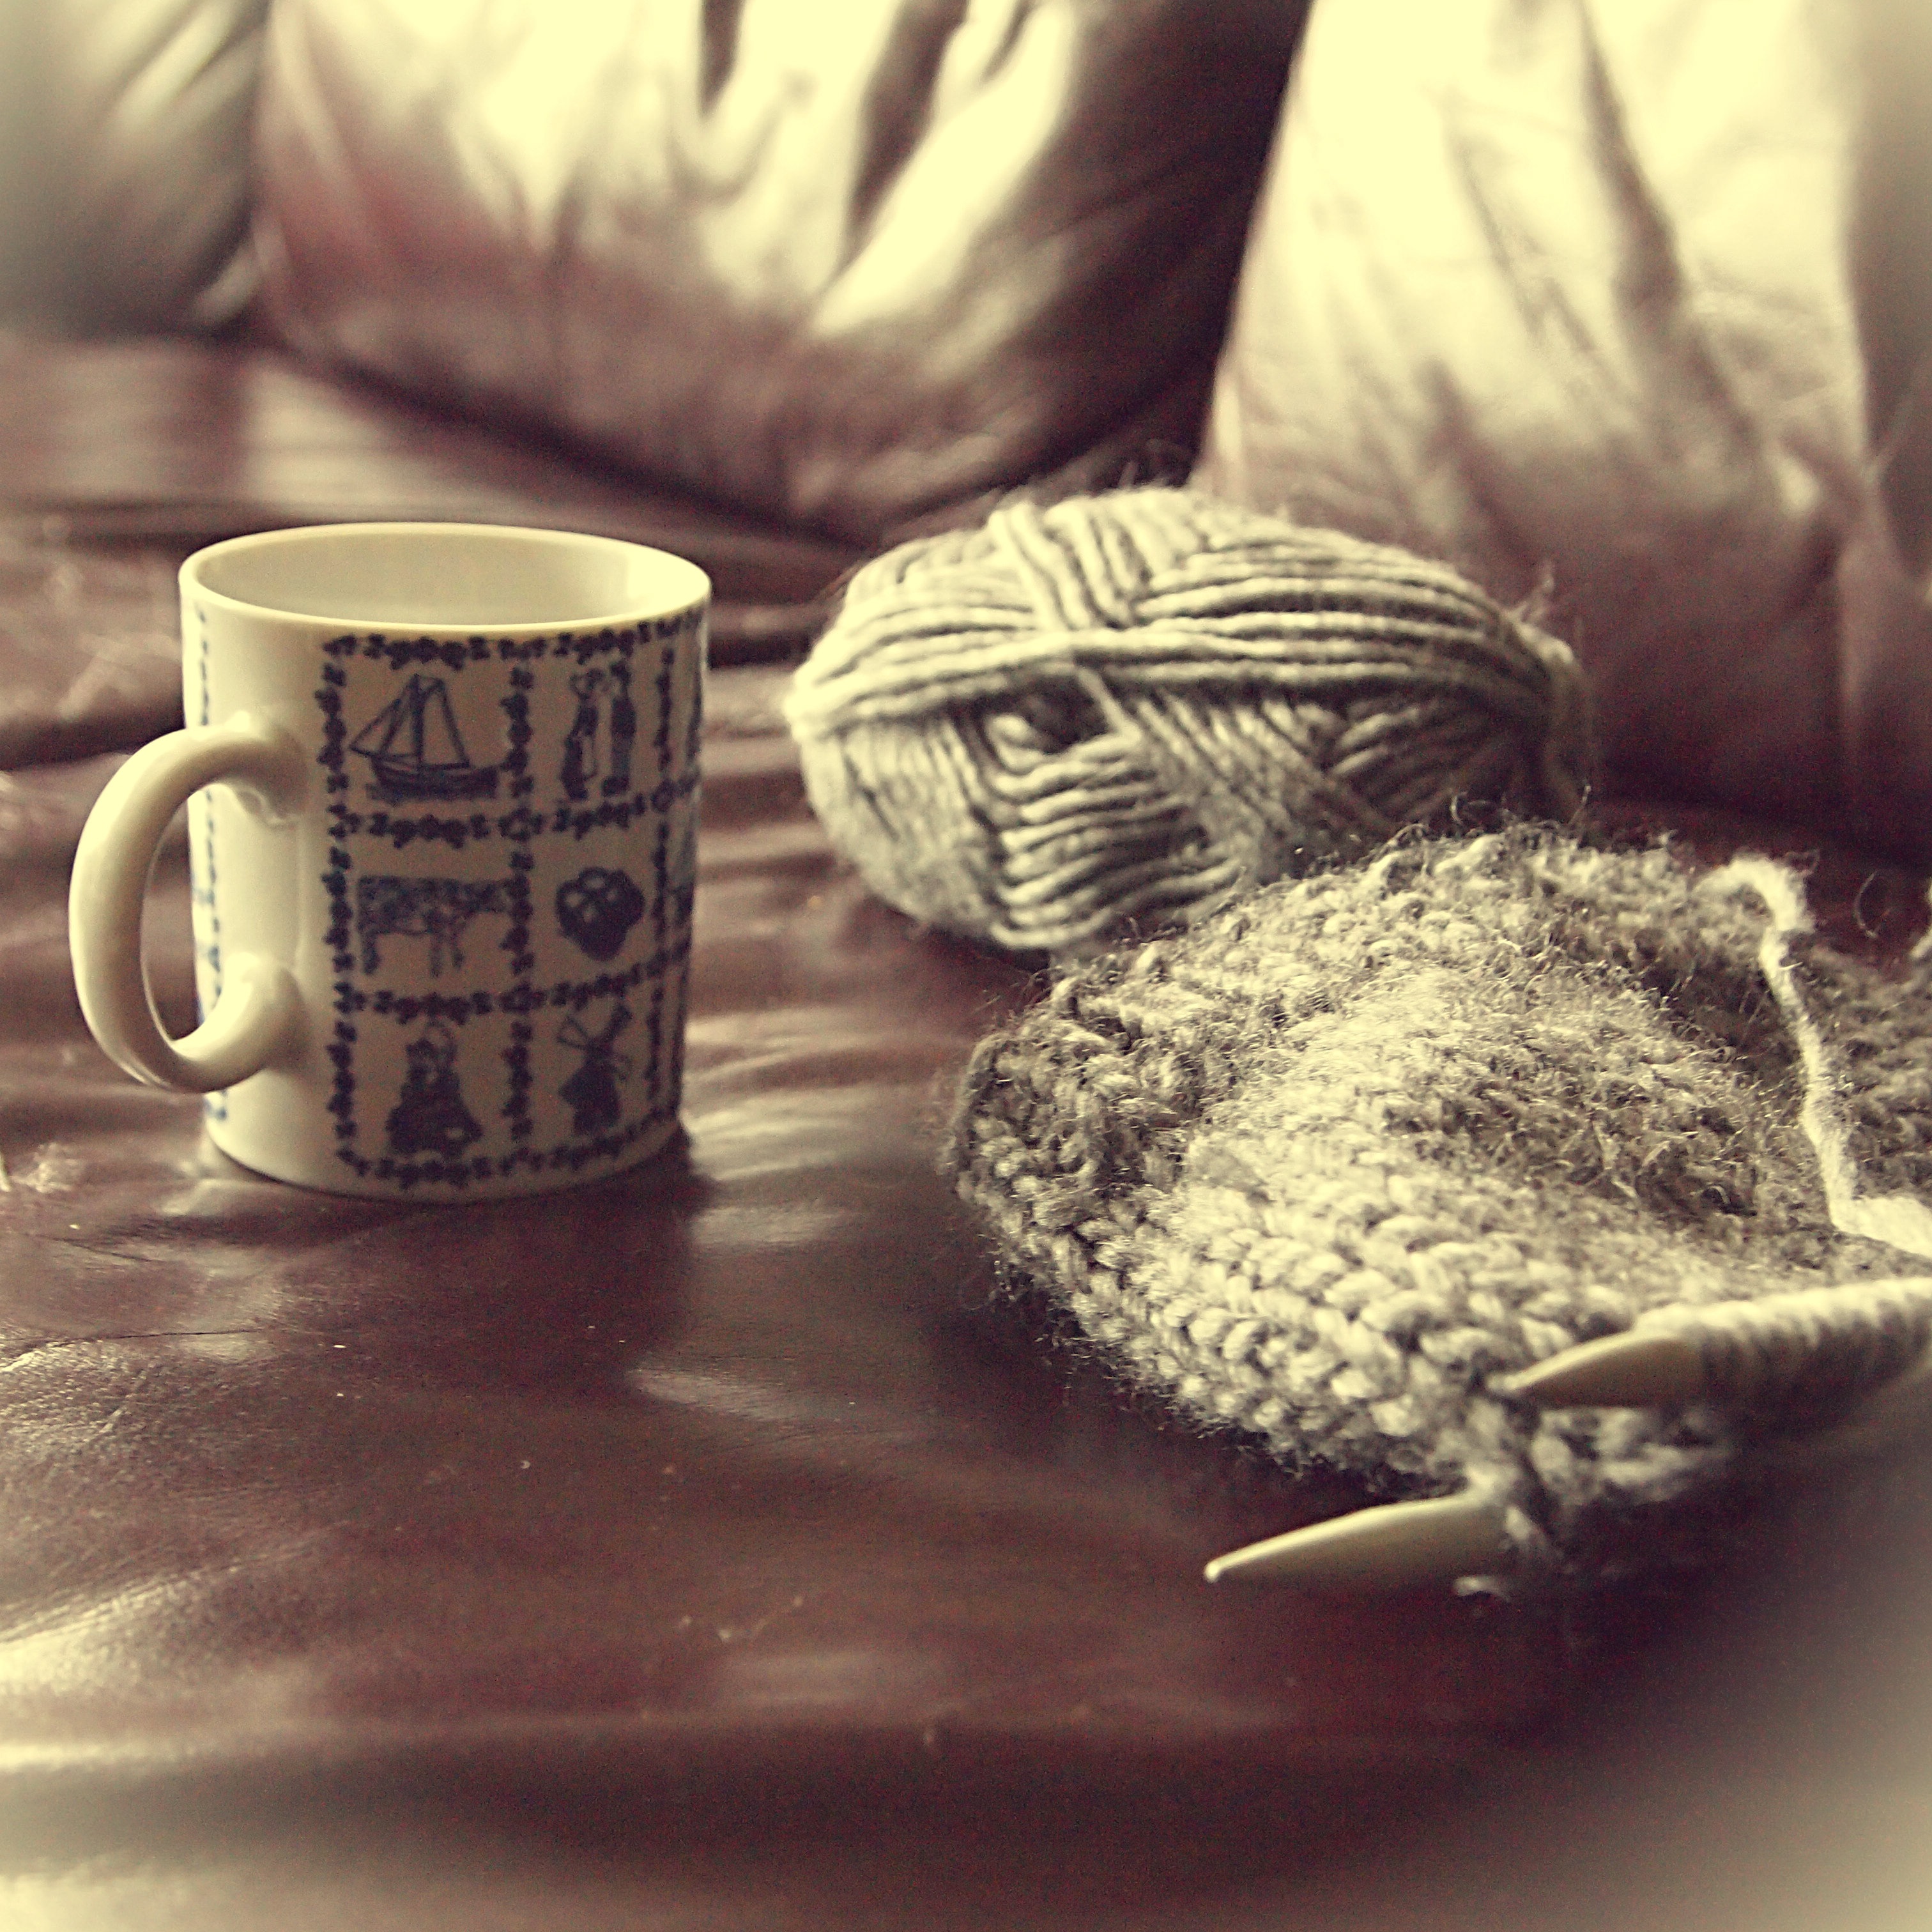
hand, coffee, cup, nostalgia, lighting, wool, close up, knitting, art, bank, shape, cup of, delfts blue